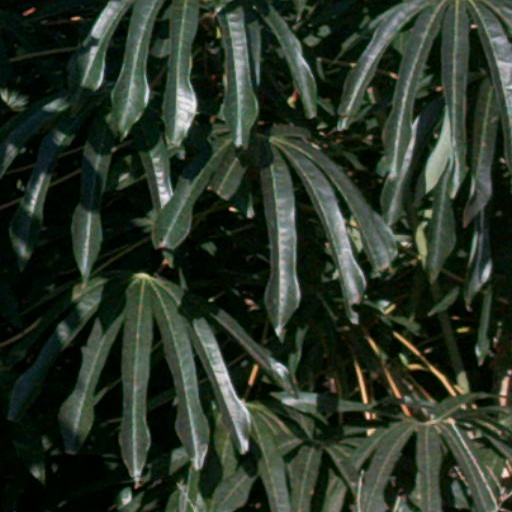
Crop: cassava